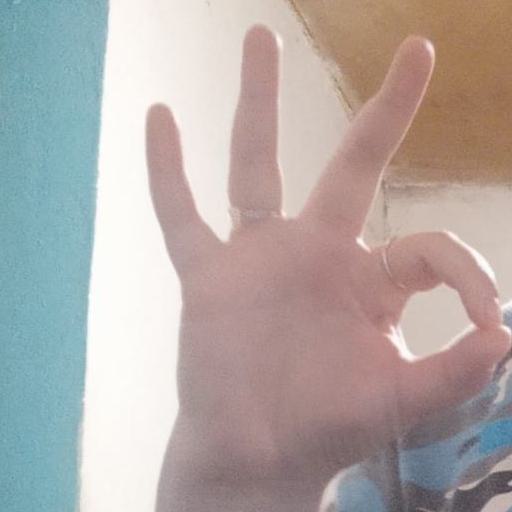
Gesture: ok